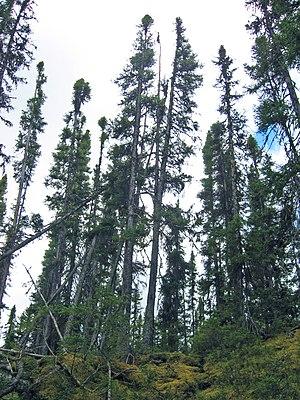
Vieille forêt boréale sur l'île René-Levasseur.
Une forêt équienne est une forêt où le peuplement est composé d'arbres ayant le même âge.
Les monts Valin ou monts Sainte-Marguerite sont un massif montagneux de la chaîne des Laurentides situé sur la rive nord du fleuve Saint-Laurent et de la rivière Saguenay, à 35 km au nord-est de la ville de Saguenay au Québec.